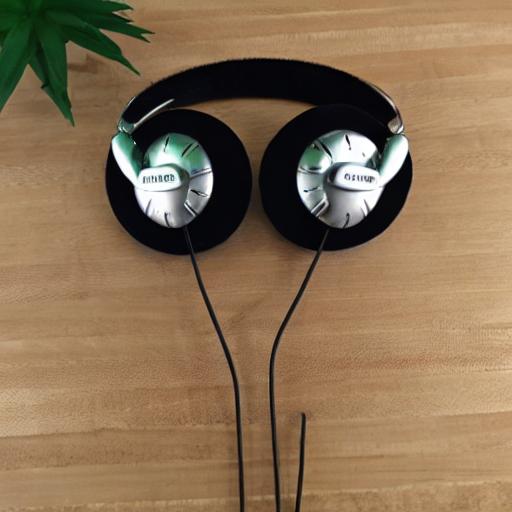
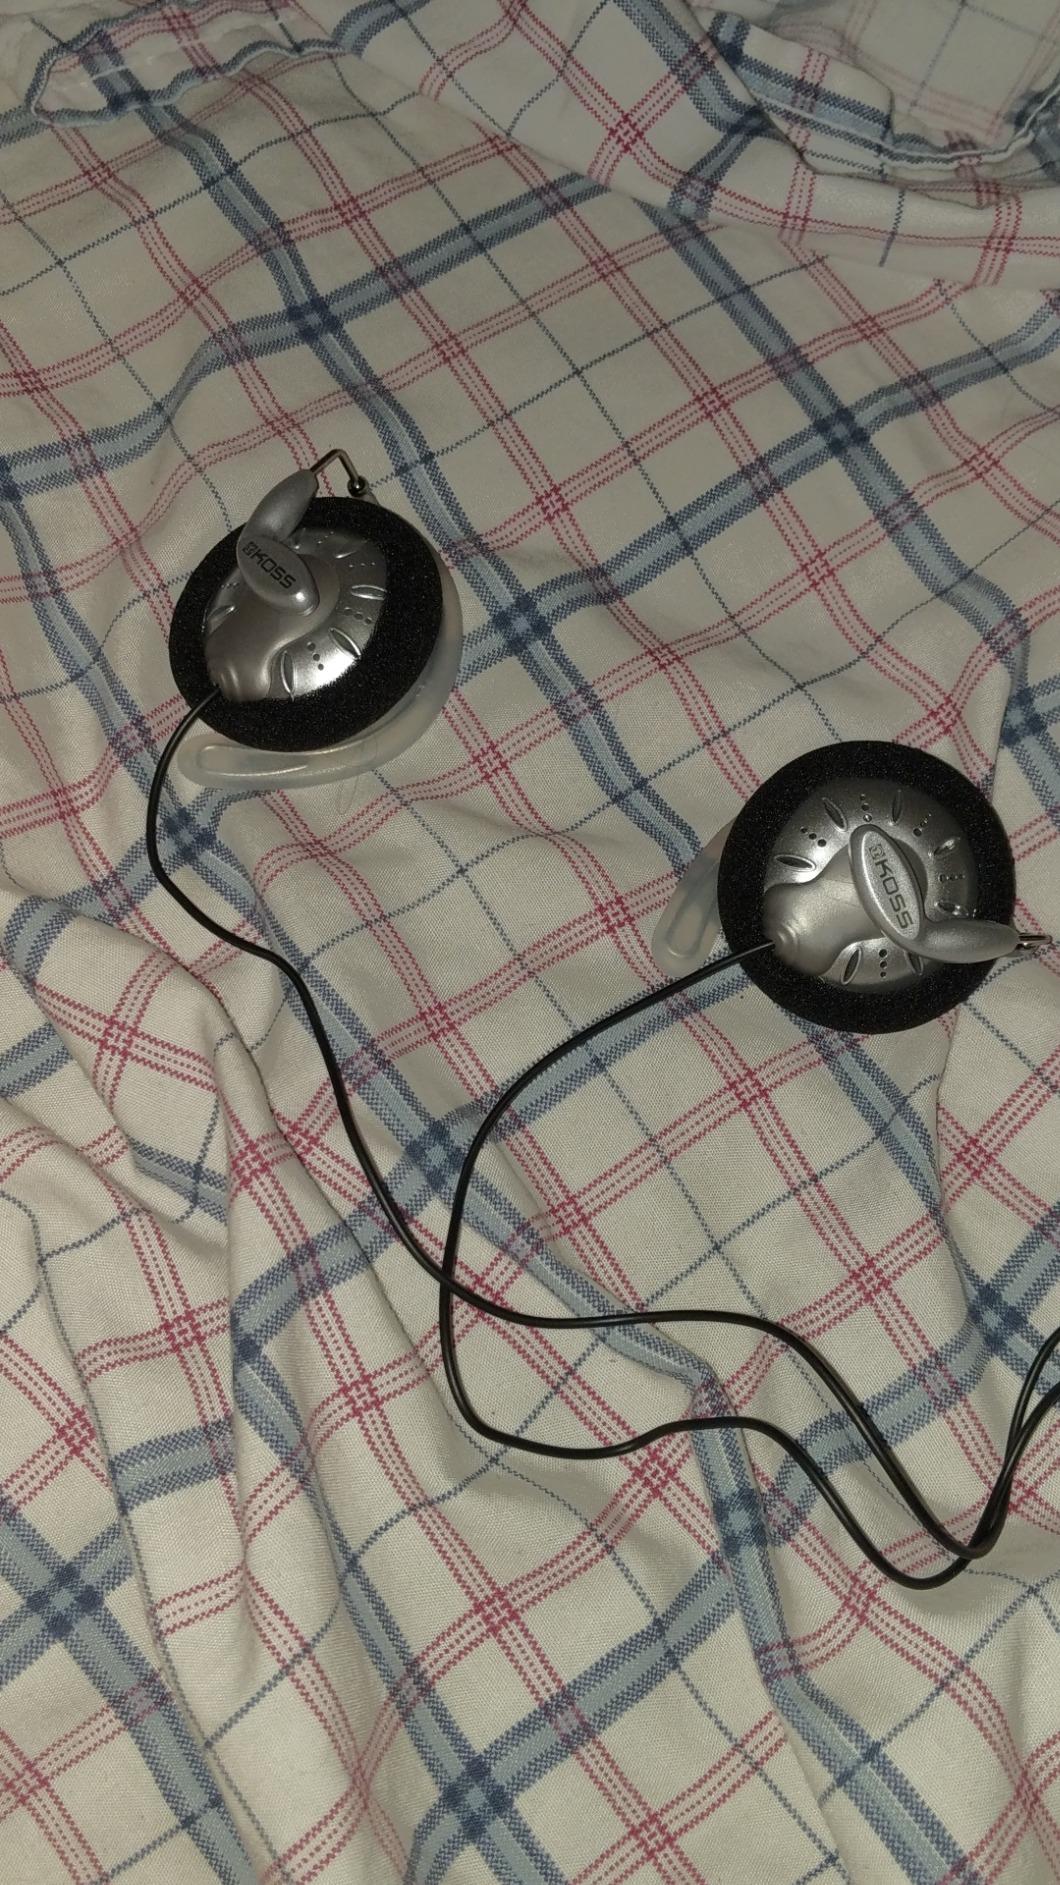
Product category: headphones
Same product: no